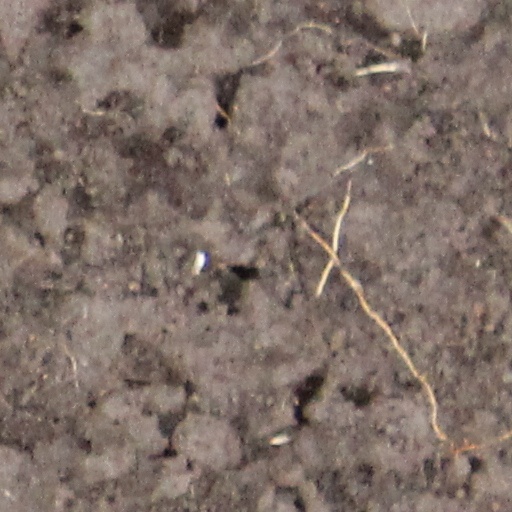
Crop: wheat